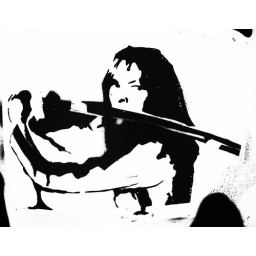
Stencil of Uma Thurman in Kill Bill on a wall near Waterloo train station.